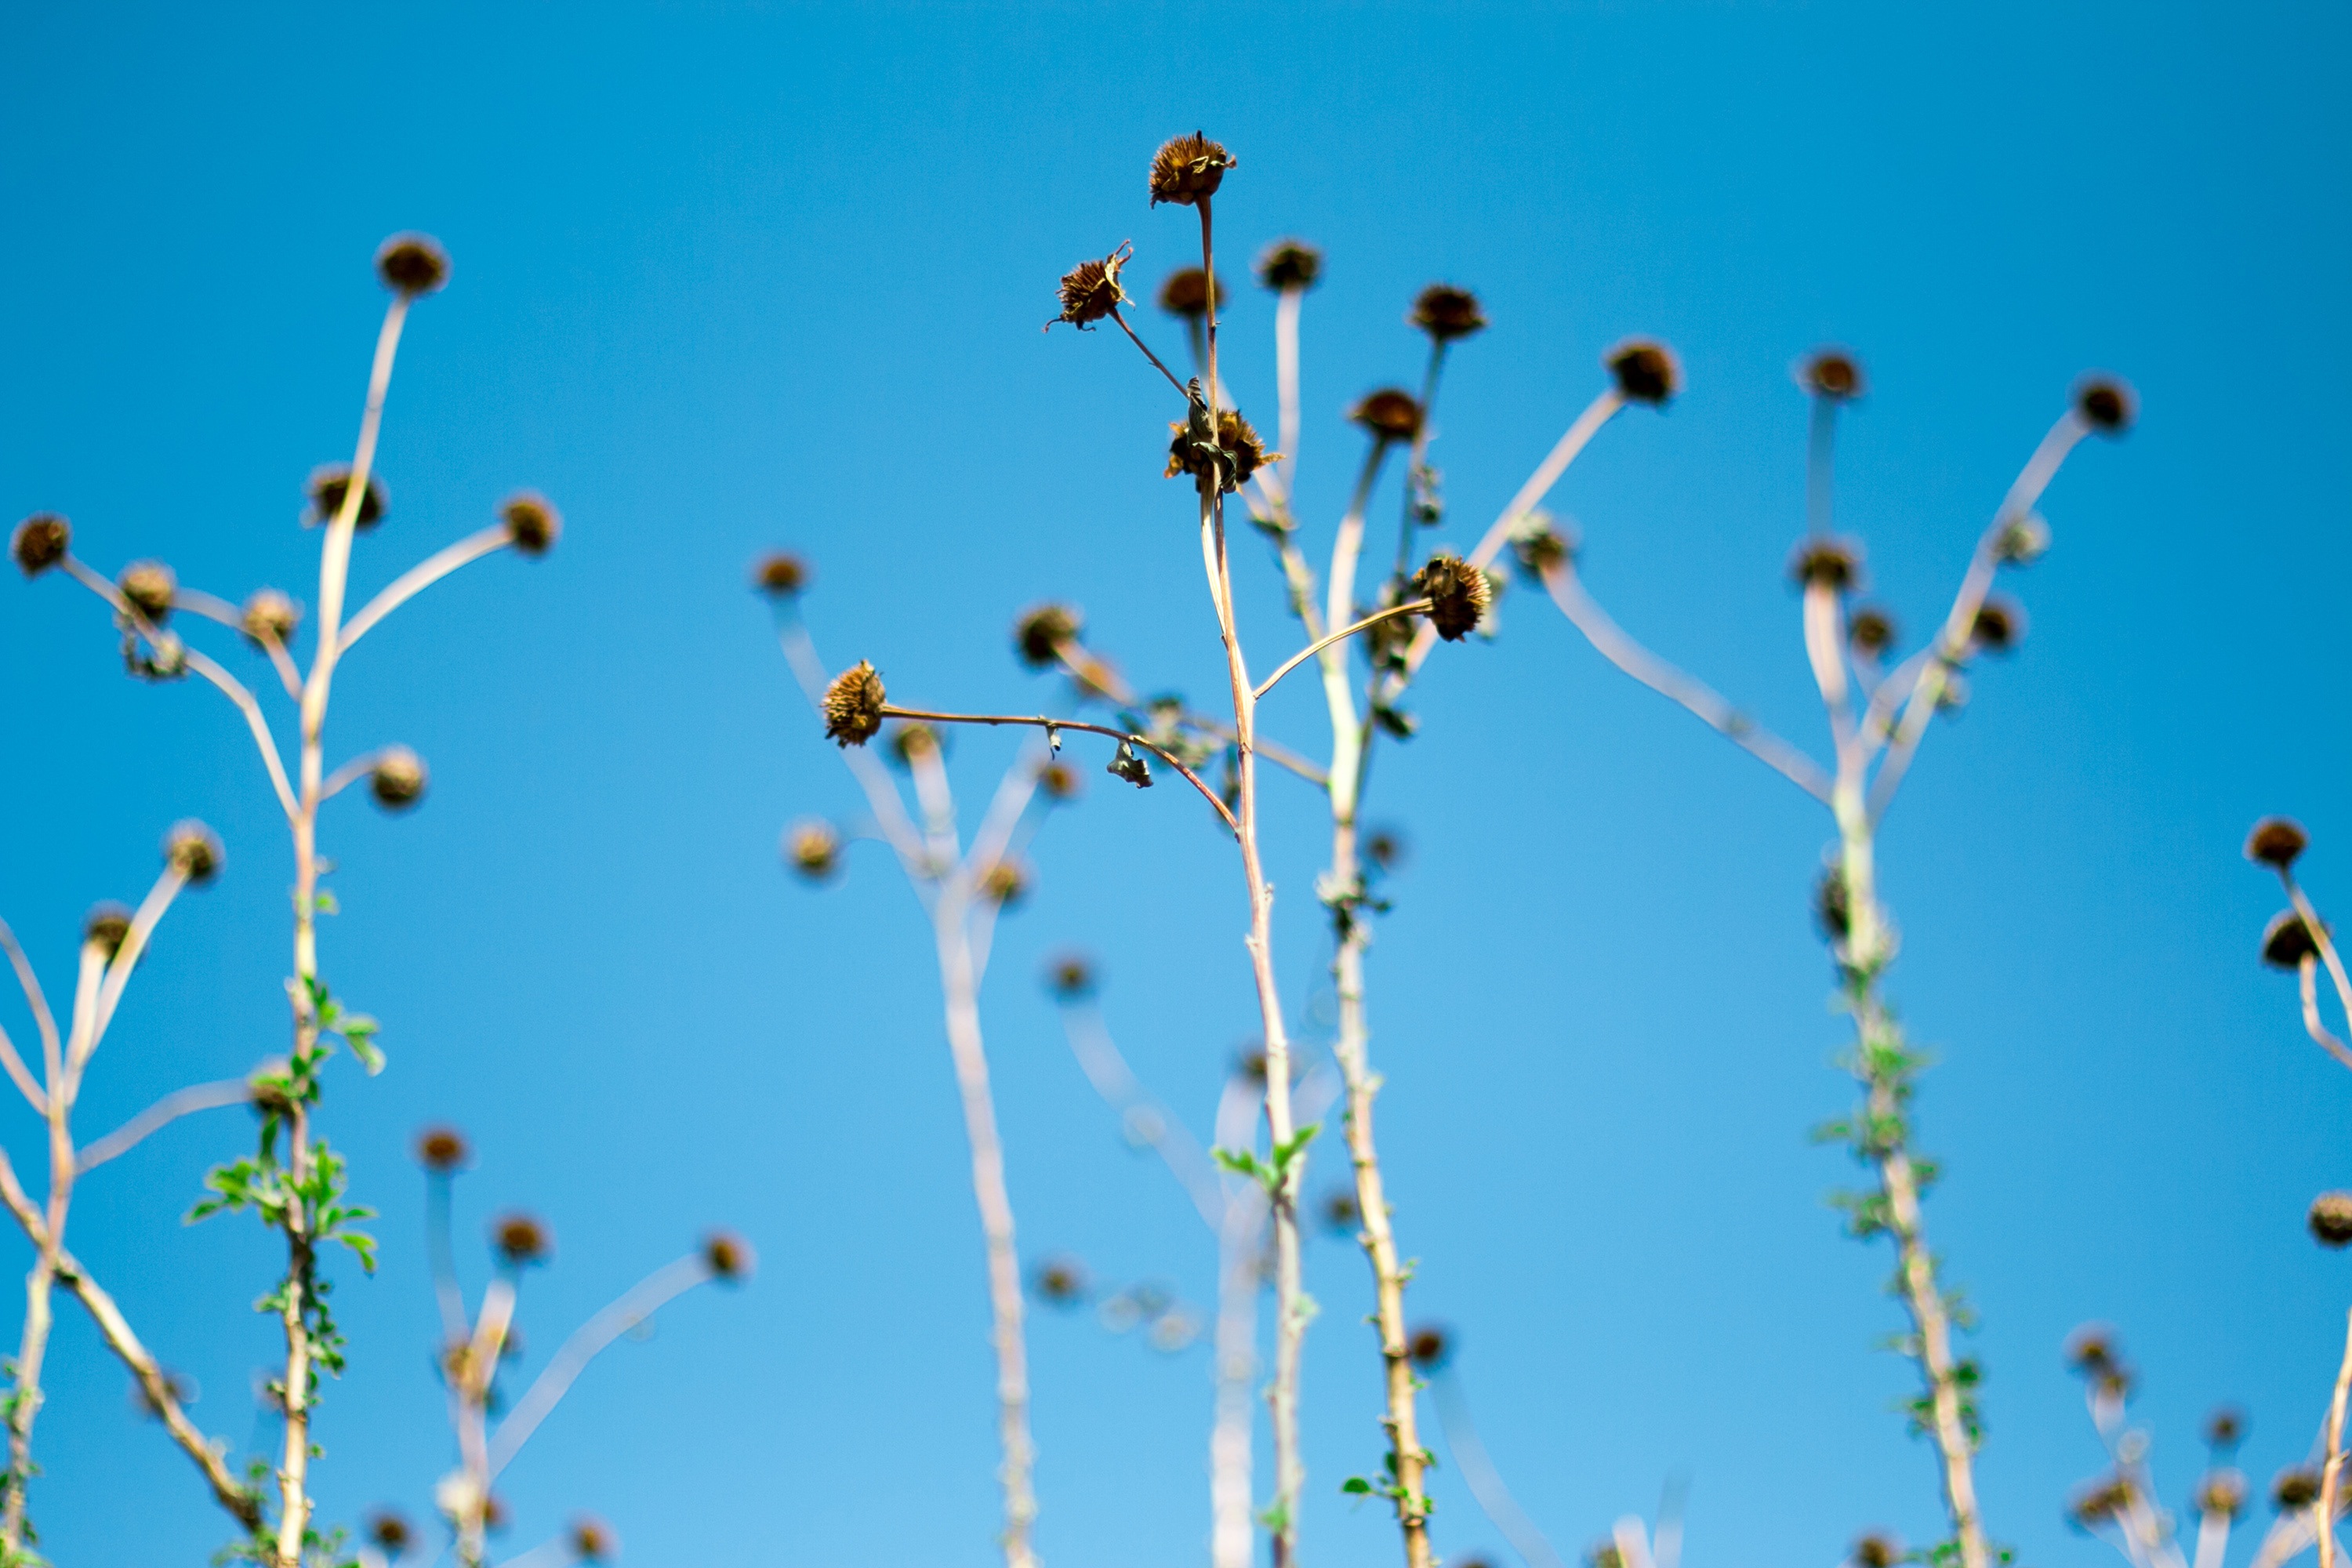
tree, nature, grass, branch, blossom, plant, sky, leaf, flower, spring, botany, blue, flora, season, twig, blue sky, chrysanthemum, die, macro photography, plant stem, min nan